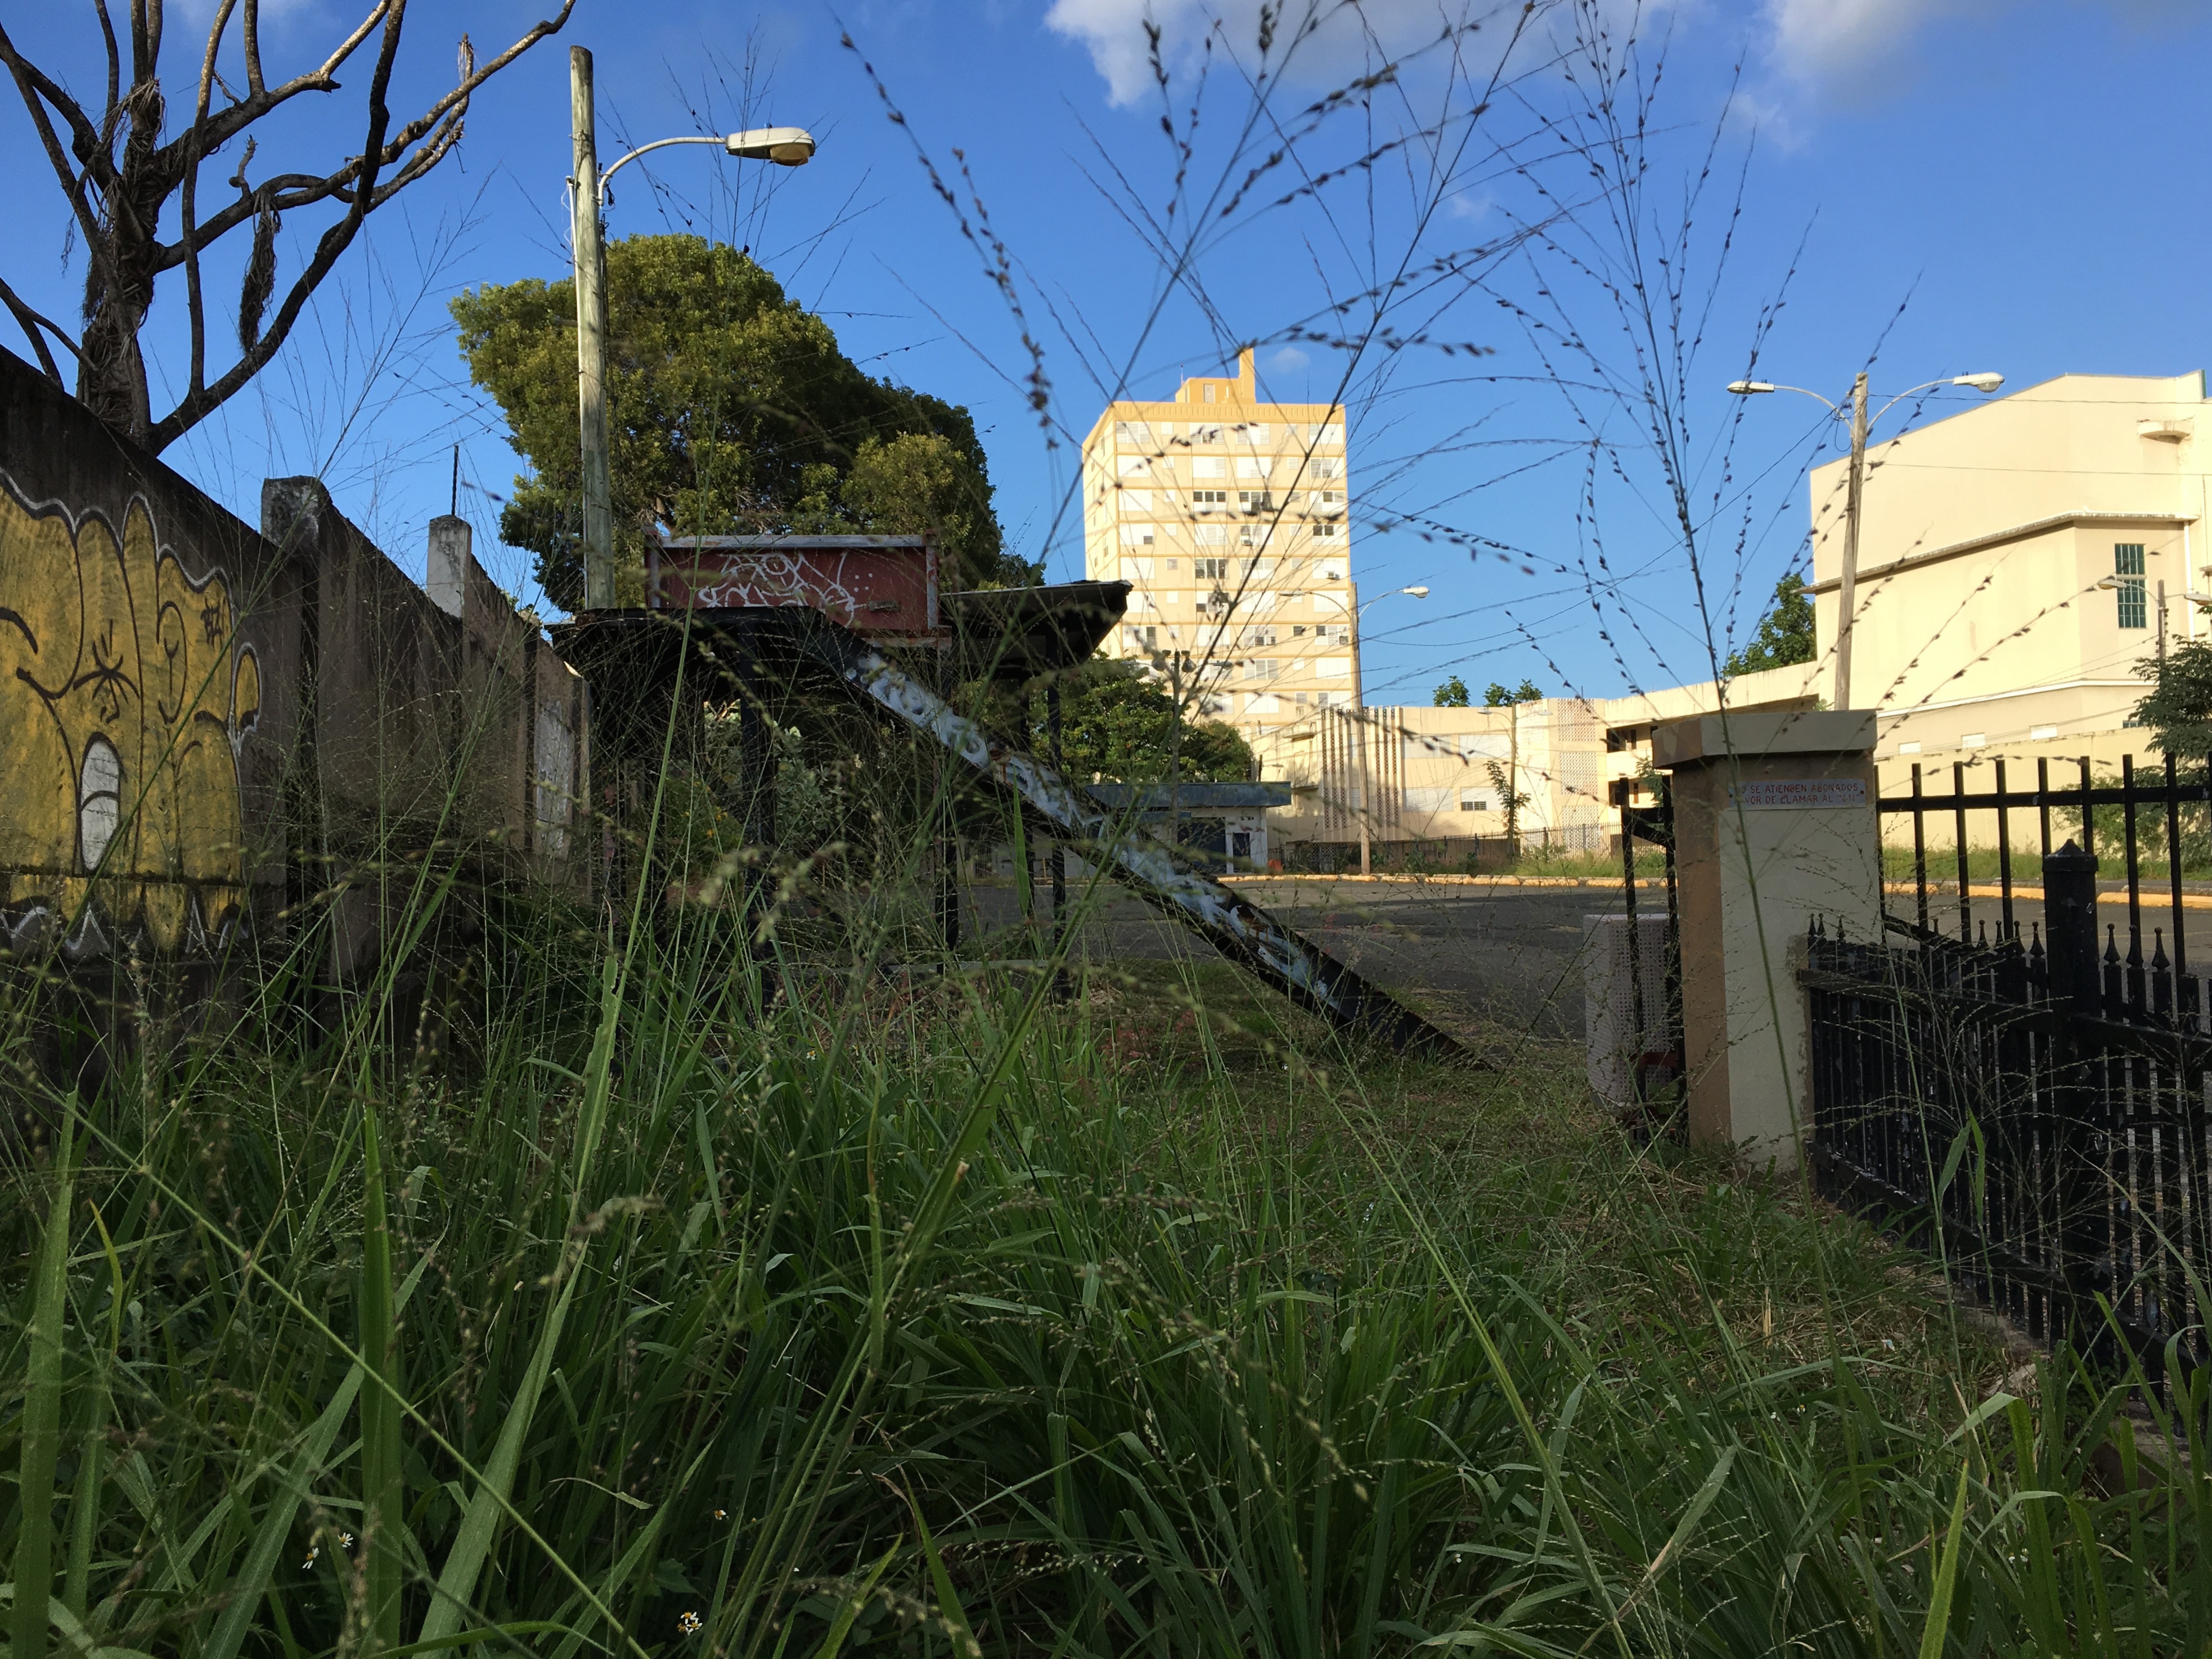
tree, grass, house, flower, town, wall, village, transport, autumn, waterway, ruins, neighbourhood, rural area, urban area, residential area, human settlement